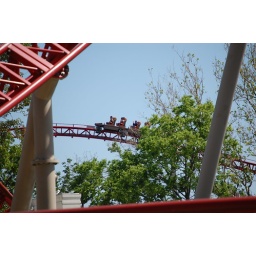
A Maverick train is zooming above the water after being launched out of the launch tunnel at 70mph.